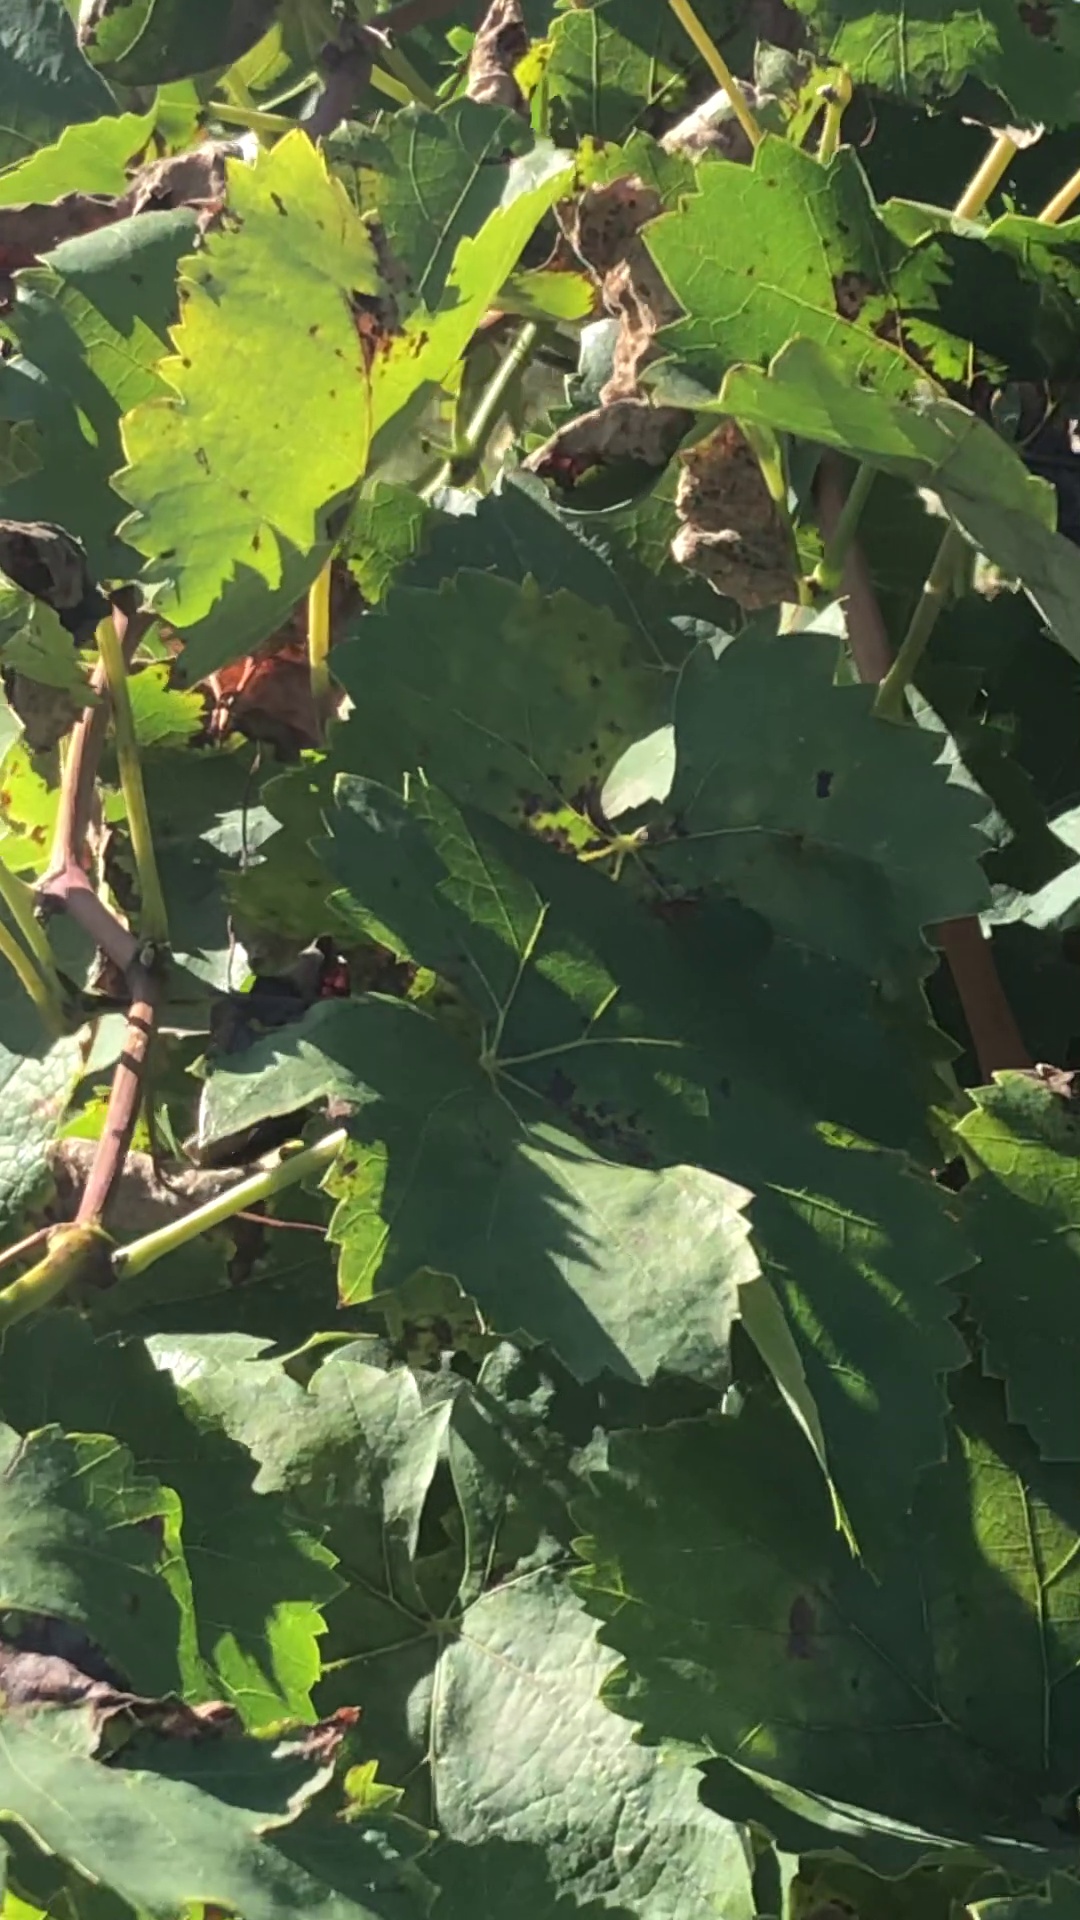
Label: healthy